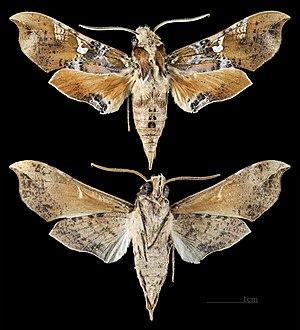
Les Dilophonotini sont une tribu de lépidoptères de la famille des Sphingidae, de la sous-famille des Macroglossinae.
Le genre Callionima regroupe des lépidoptères de la famille des Sphingidae, de la sous-famille des Macroglossinae, et de la tribu des Dilophonotini.